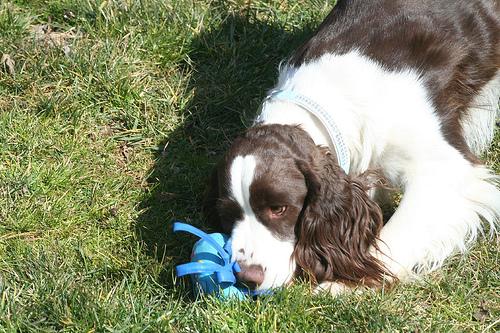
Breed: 276-n000112-English_springer